Henry Morgenthau Sr.

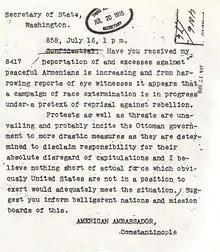
A telegram written by Morgenthau to the State Department in 1915 described the massacres of Armenians in the Ottoman Empire as a "campaign of race extermination."

Morgenthau's career enabled him to contribute handsomely to President Woodrow Wilson's election campaign in 1912. He had first met Wilson in 1911 at a dinner celebrating the fourth anniversary of the founding of the Free Synagogue society and the two "seem to have bonded", marking the "turning point in Morgenthau's political career". His role in American politics grew more pronounced in later months. Although he did not gain the chairmanship of Wilson's campaign finance committee, Morgenthau was offered the position of ambassador to the Ottoman Empire. He had hoped for a cabinet post as well, but was not successful in gaining one.